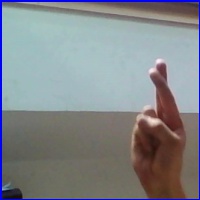
Letra: R